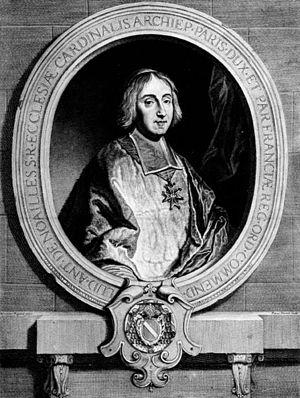
Cet article fournit la liste des évêques du diocèse de Châlons-en-Champagne.
Le Catalogue des œuvres d'Hyacinthe Rigaud est la liste des tableaux actuellement connus du portraitiste Hyacinthe Rigaud ; lequel a acquis sa principale notoriété grâce à son célèbre portrait de Louis XIV en grand costume royal, peint en 1701.
Louis-Antoine de Noailles est un prélat français, né le 27 mai 1651 au château de Peynières à Cros-de-Montvert et mort le 4 mai 1729 à Paris. Évêque de Cahors puis de Châlons, il est ensuite archevêque de Paris de 1695 à 1729, créé cardinal en 1700.